Ford Falcon (FG)

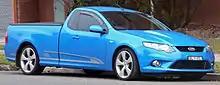
FPV FG GS Ute

Up from the XT, this is the base model in the G Series. The G6 is the direct replacement for the Futura. It is powered by the same 4.0L engine and was originally mated to the five-speed automatic (upgraded to the ZF six-speed automatic in 2010). Besides the suspension, which is the sport-luxury tune found in the G6E, the drivetrain of the car is the same as the XT. Equipment levels are increased in the G6. It comes with front fog lights, a leather-wrapped steering wheel with mounted audio controls, rear parking sensors, sports body kit with side skirts and rear bumper, 17-inch alloy wheels.